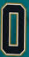
Number: 0